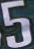
Number: 5